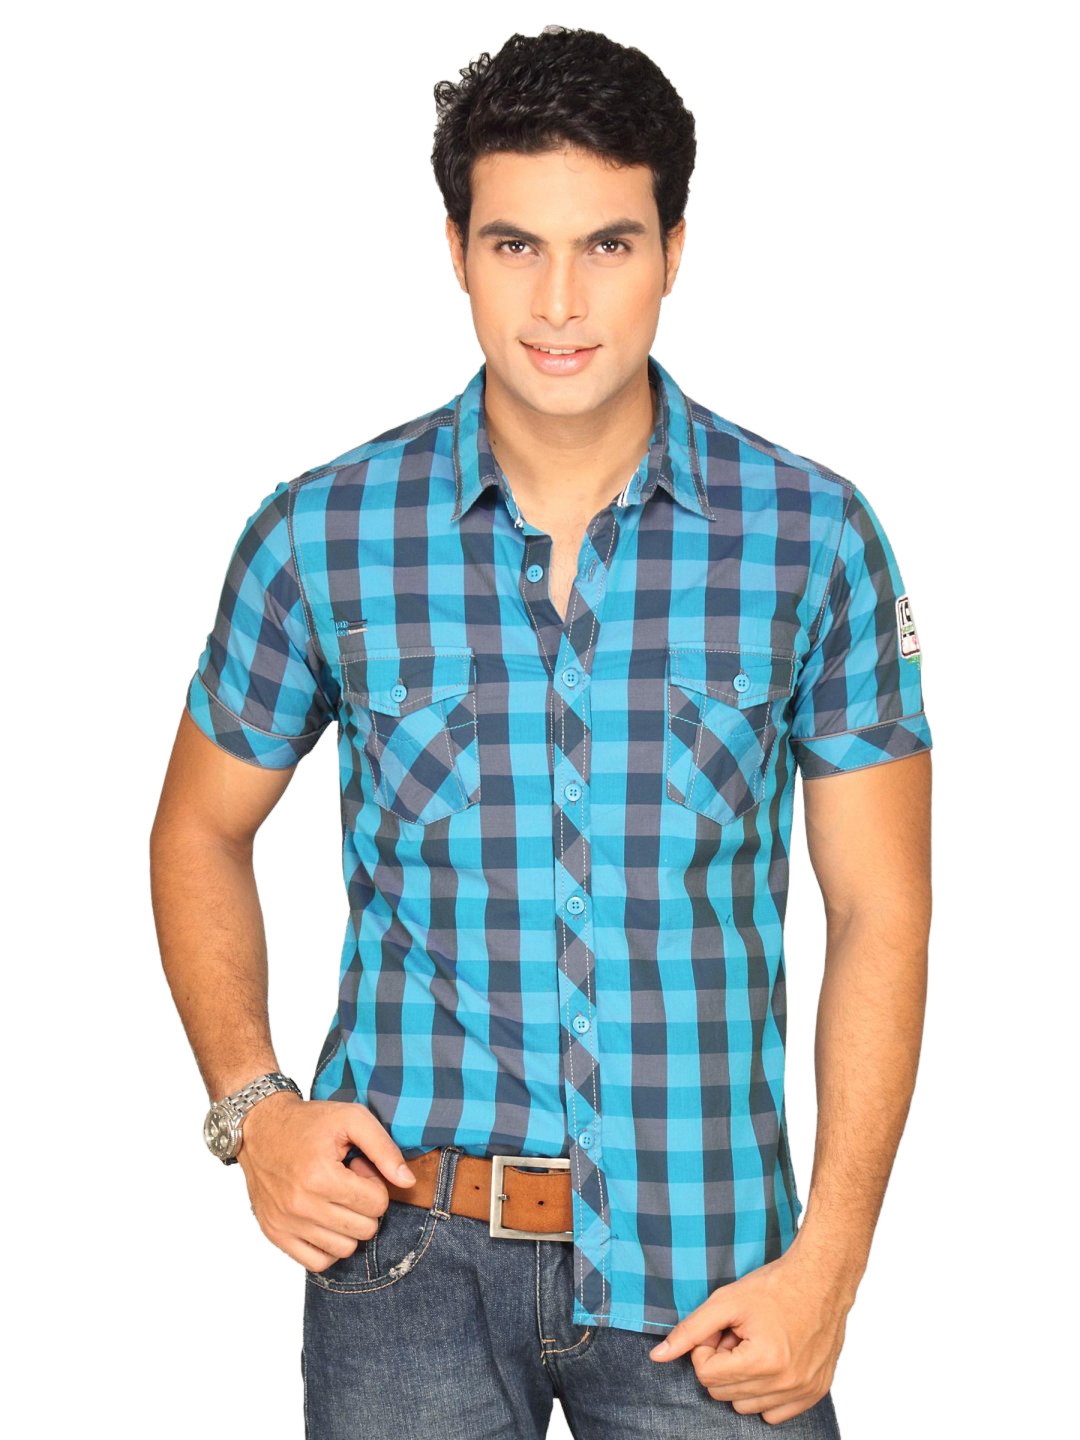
Locomotive Men Blue Black Grey Checked Shirt
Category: Apparel / Topwear / Shirts
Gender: Men
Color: Blue
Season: Summer 2011
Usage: Casual